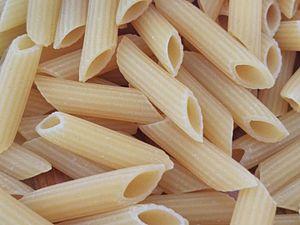
Les pâtes alimentaires se distinguent par leur forme et par leur composition. Elles peuvent être faites exclusivement de farine de blé, mais aussi avec ajout d'œufs, selon les traditions et les régions. Chacune est souvent associée à une préparation en particulier, selon son temps de cuisson, sa consistance, sa capacité à retenir la sauce, et la facilité avec laquelle on peut la manger. La sauce à l'amatriciana, par exemple, ne se mange pas avec des pâtes cheveux d'ange, mais avec des bucatini.